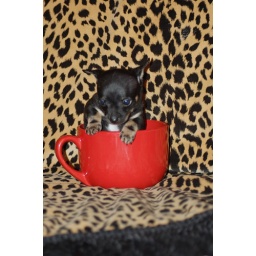
lil puppy in the cup